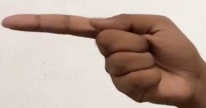
ASL sign: G